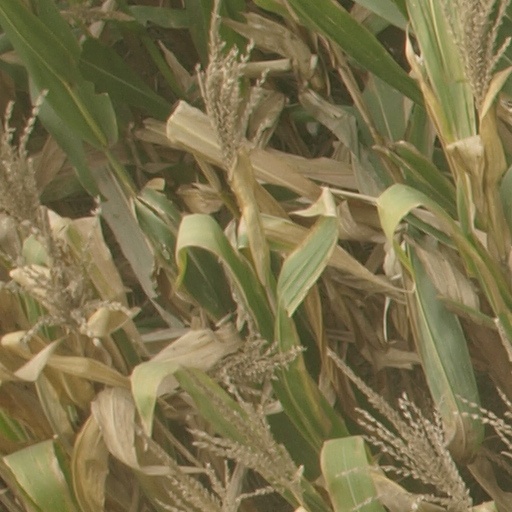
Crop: maize; corn